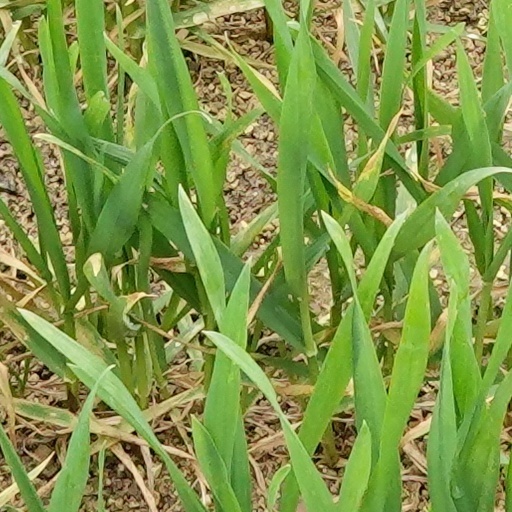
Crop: wheat